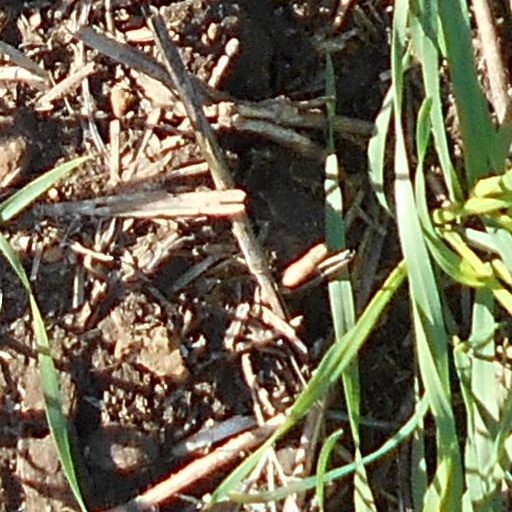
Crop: wheat